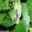
Label: caterpillar